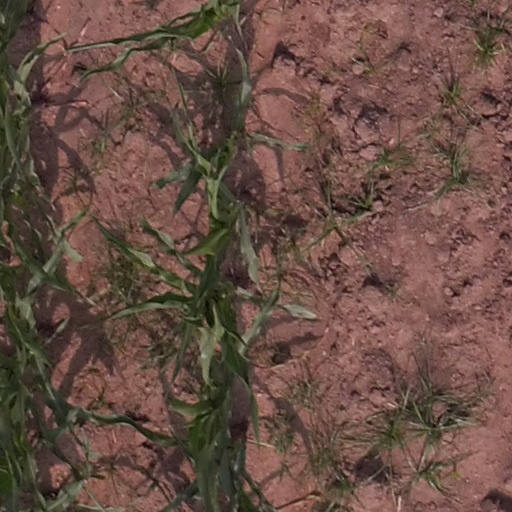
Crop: maize; corn